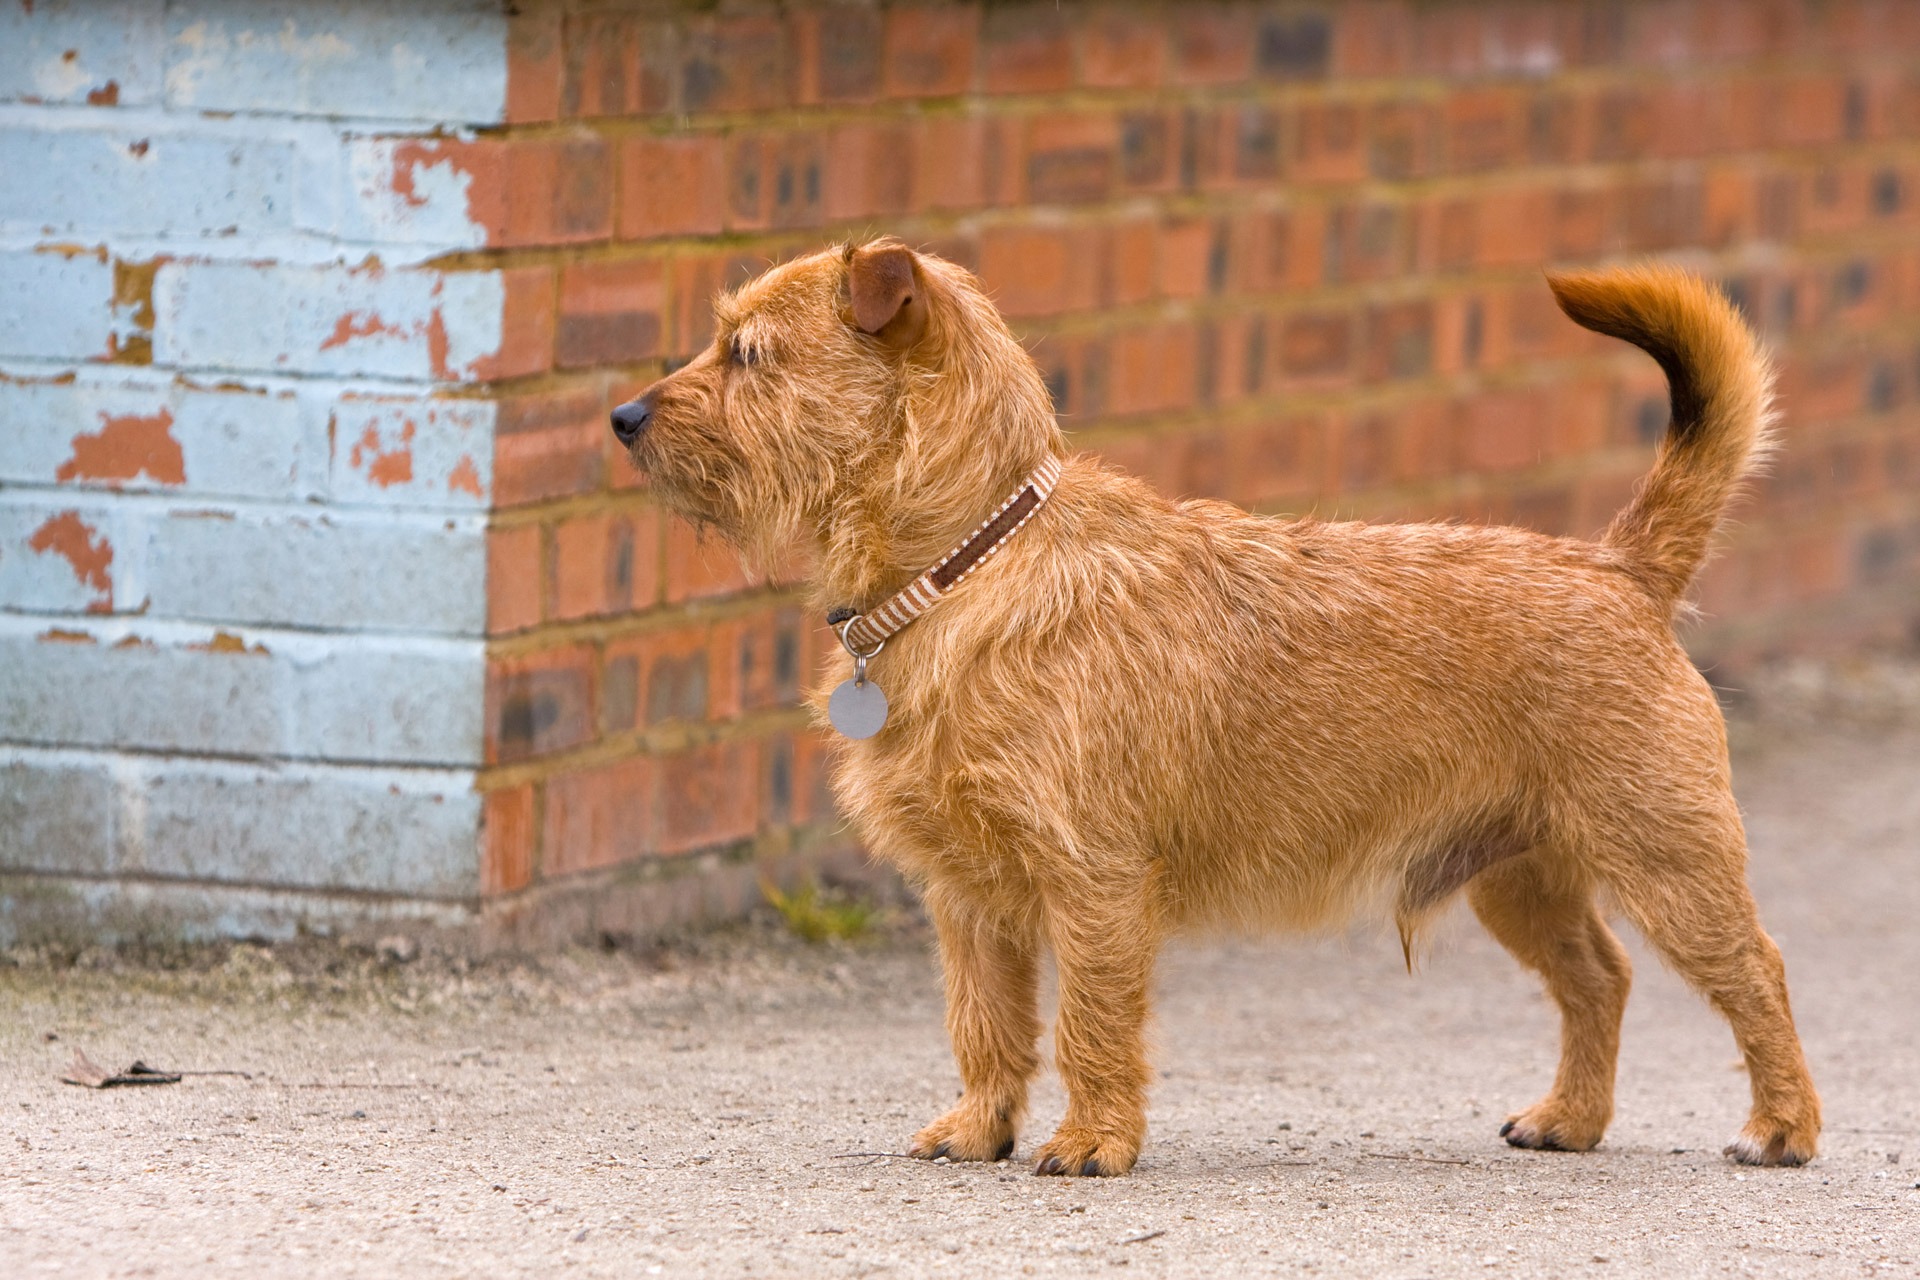
street, dog, animal, cute, canine, photo, standing, pet, mammal, outdoors, vertebrate, image, dog breed, terrier, mongrel, mixed breed, cairn terrier, irish terrier, street dog, dog like mammal, australian terrier, dog breed group, dog crossbreeds, norwich terrier, norfolk terrier, border terrier